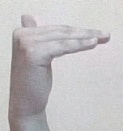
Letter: khaa